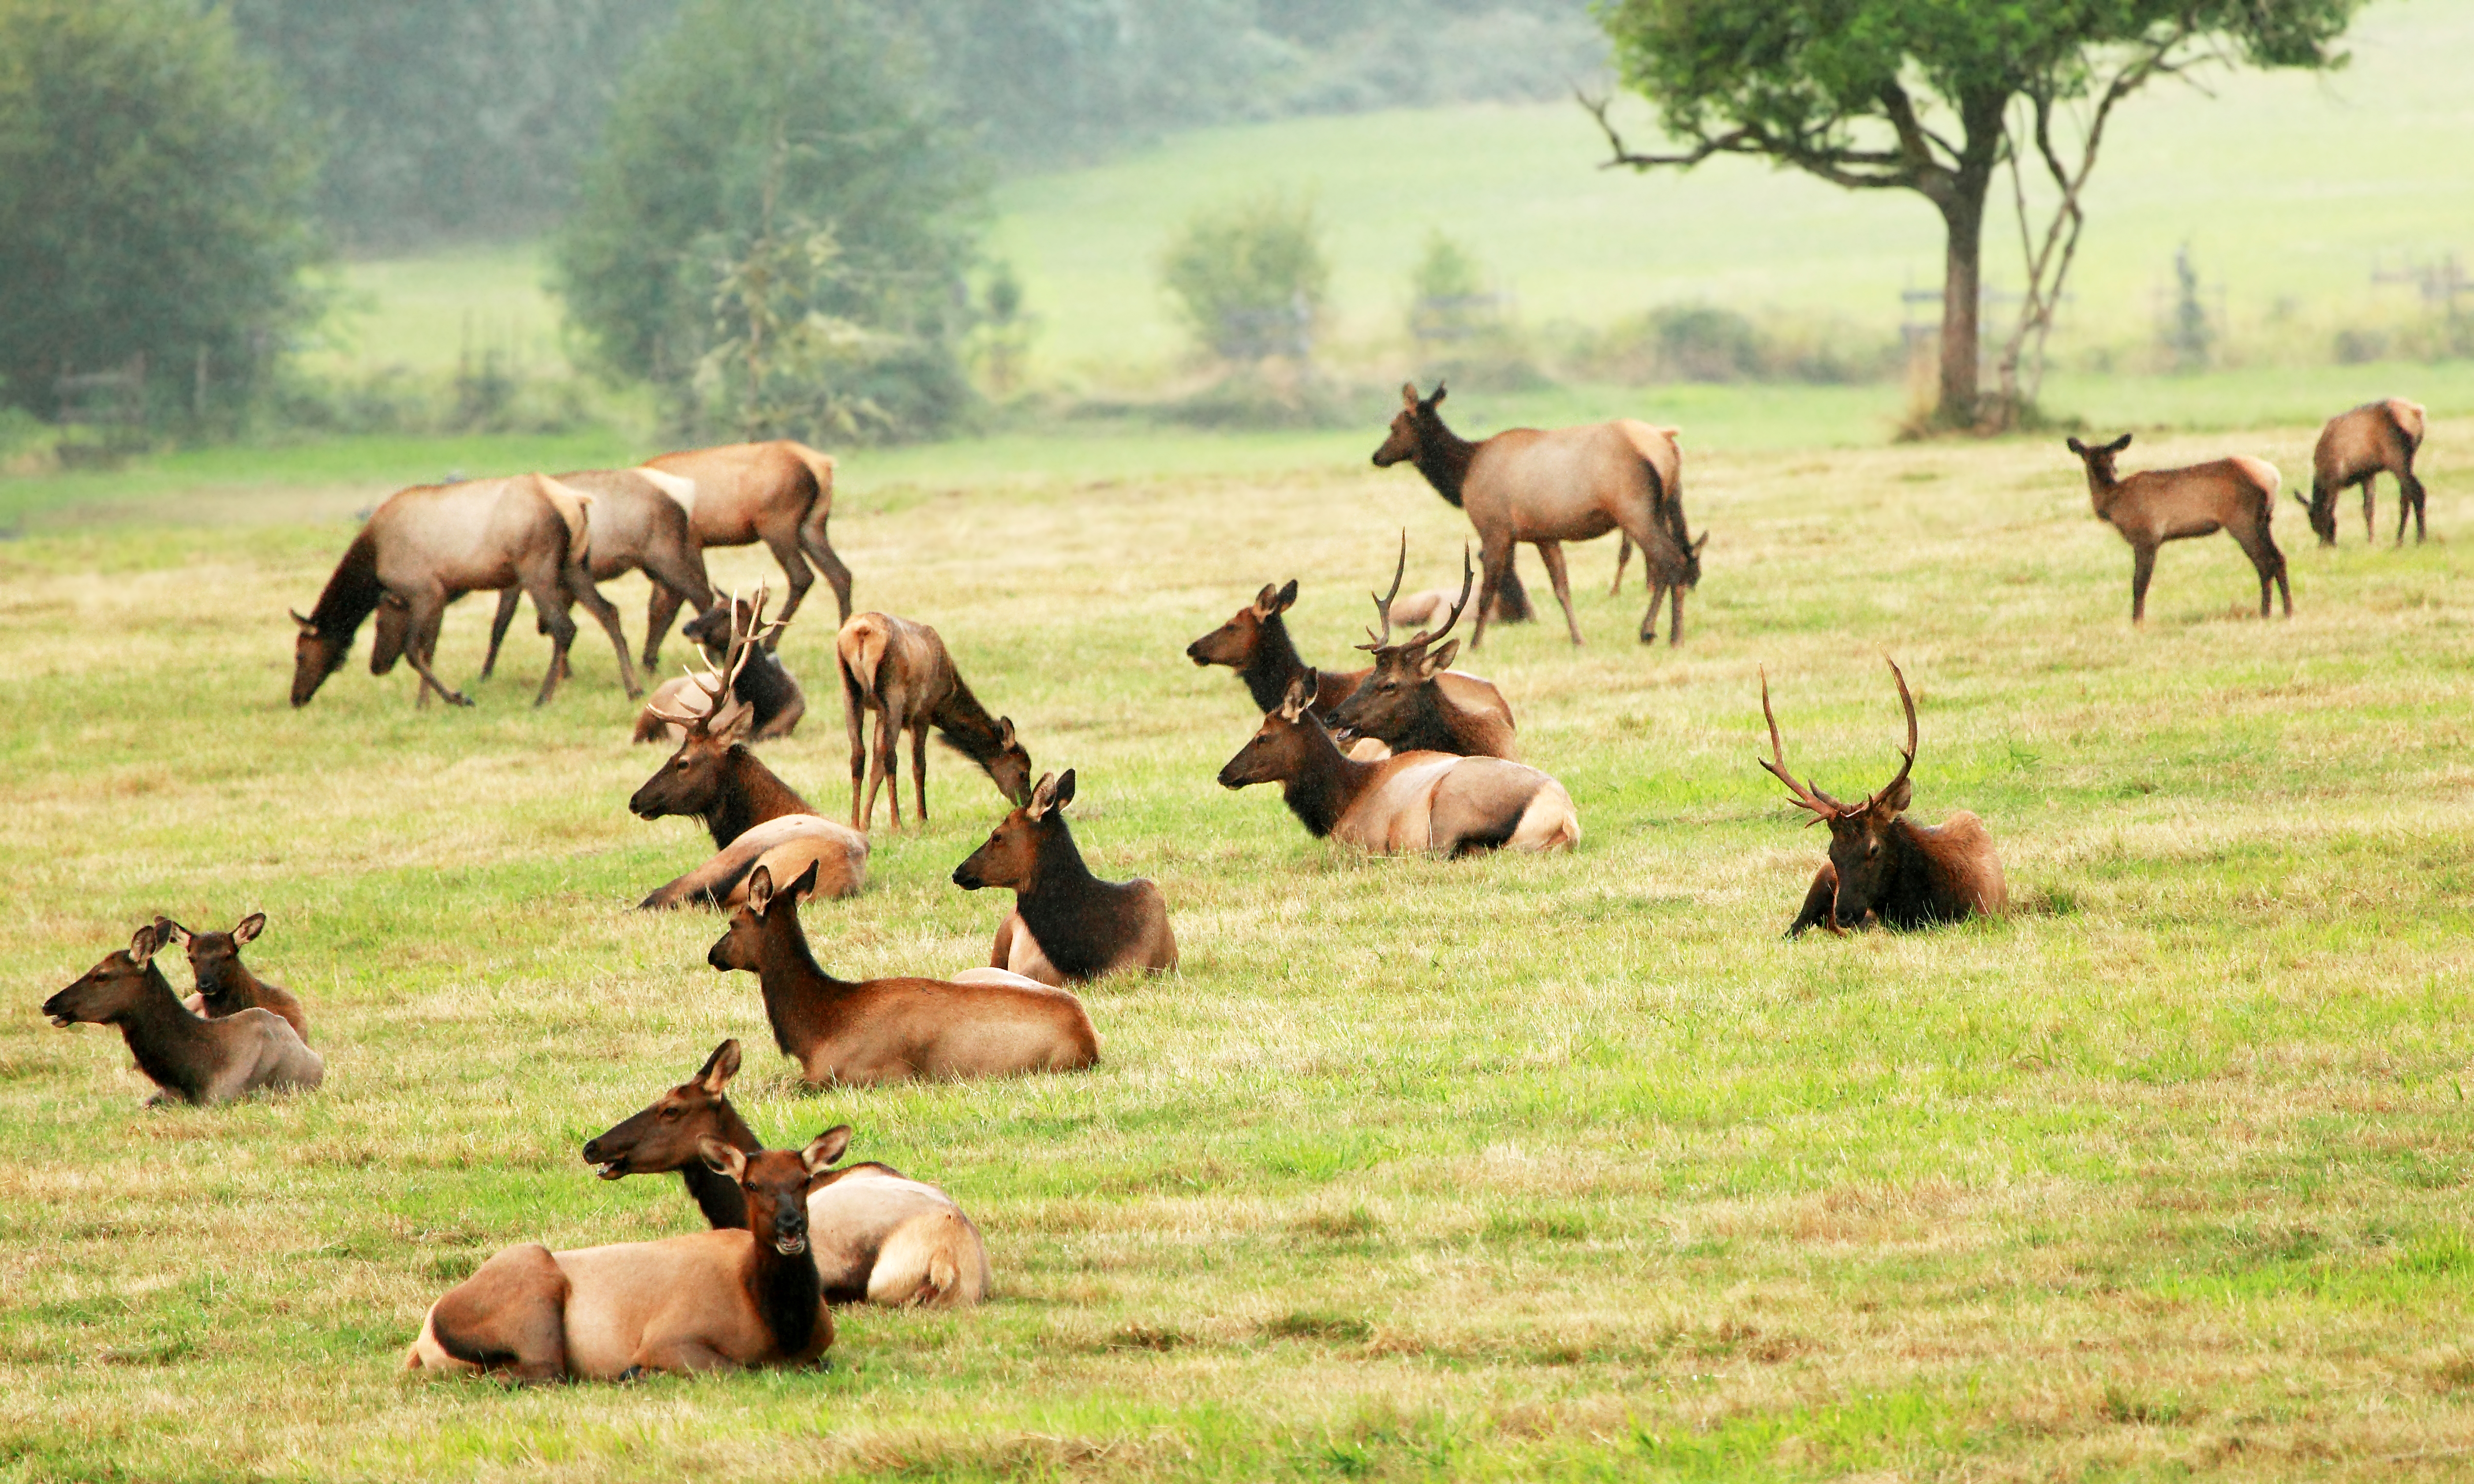
grass, field, photography, meadow, prairie, adventure, wildlife, deer, herd, pasture, grazing, mammal, fauna, savanna, plain, antelope, trees, northwest, west, north, of, grassland, area, impala, safari, oregon, ian, ever, sane, elk, meadows, jewell